Audun Mortensen

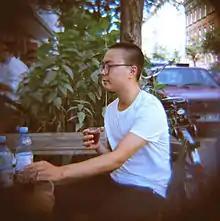
Audun Mortensen

Audun Mortensen (born 24 November 1985) is a Norwegian writer and artist. Mortensen has published ten books with Flamme Forlag, and, as an artist, has been included in several exhibitions, including at the Gagosian Gallery in New York City.